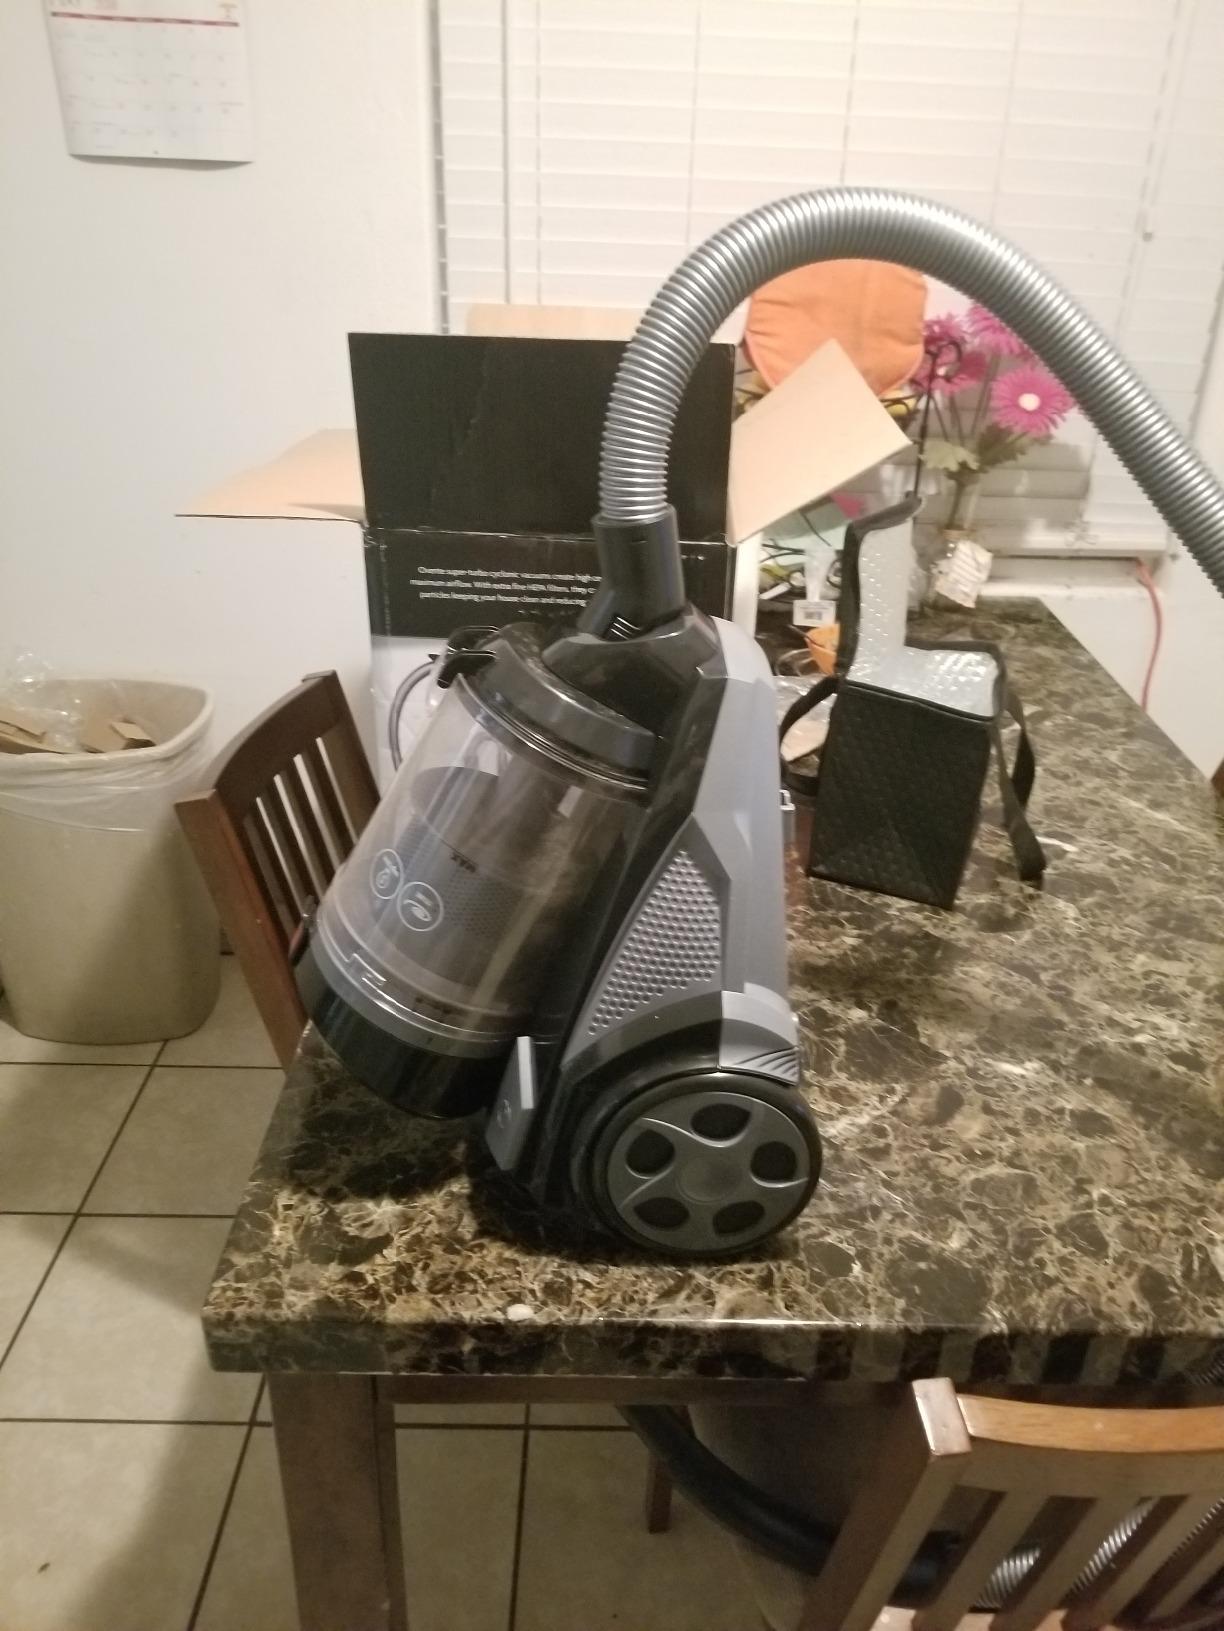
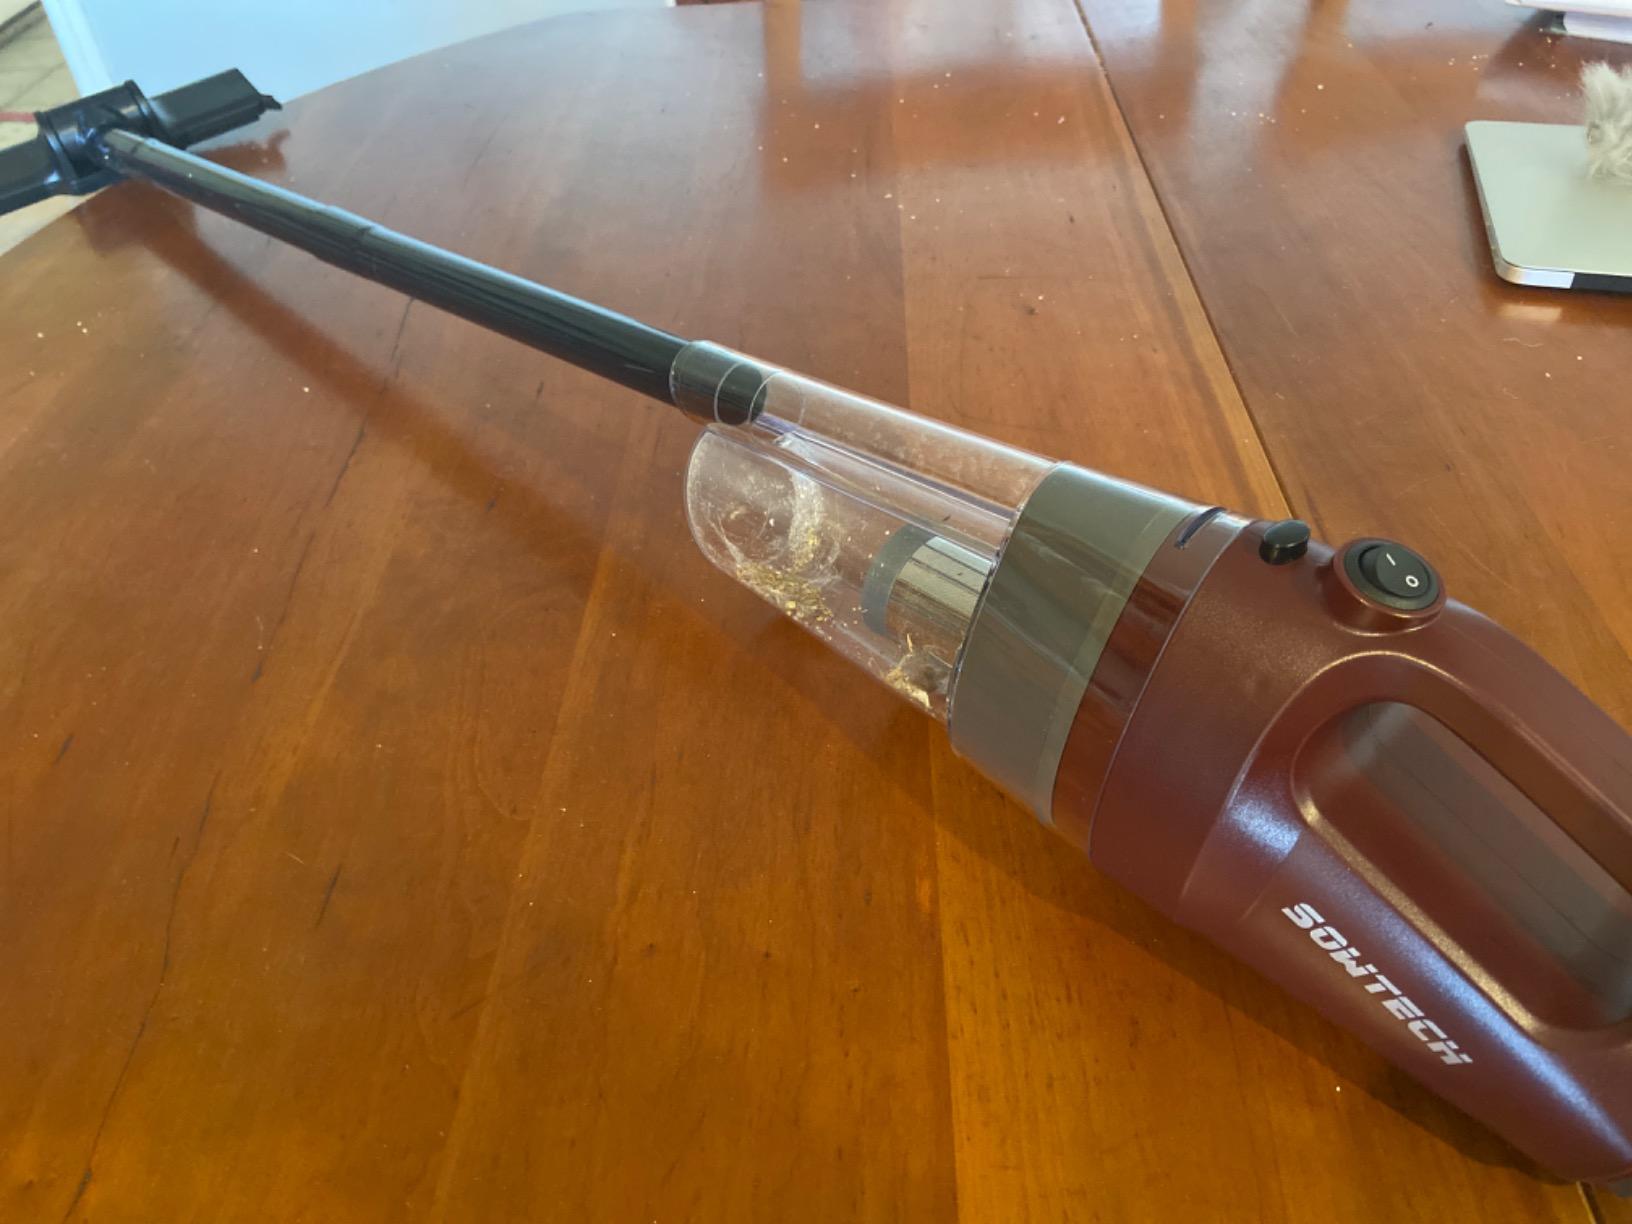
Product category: items_vacuum
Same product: no